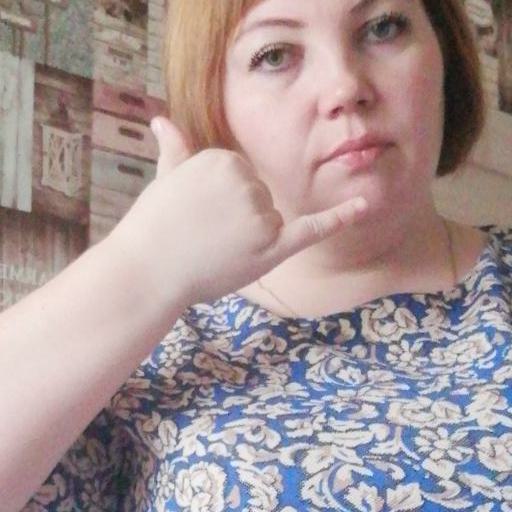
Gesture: call